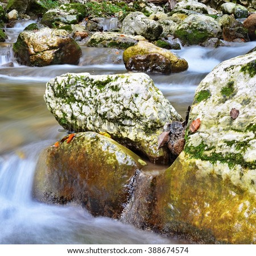
rocky obstacles on the mountain river